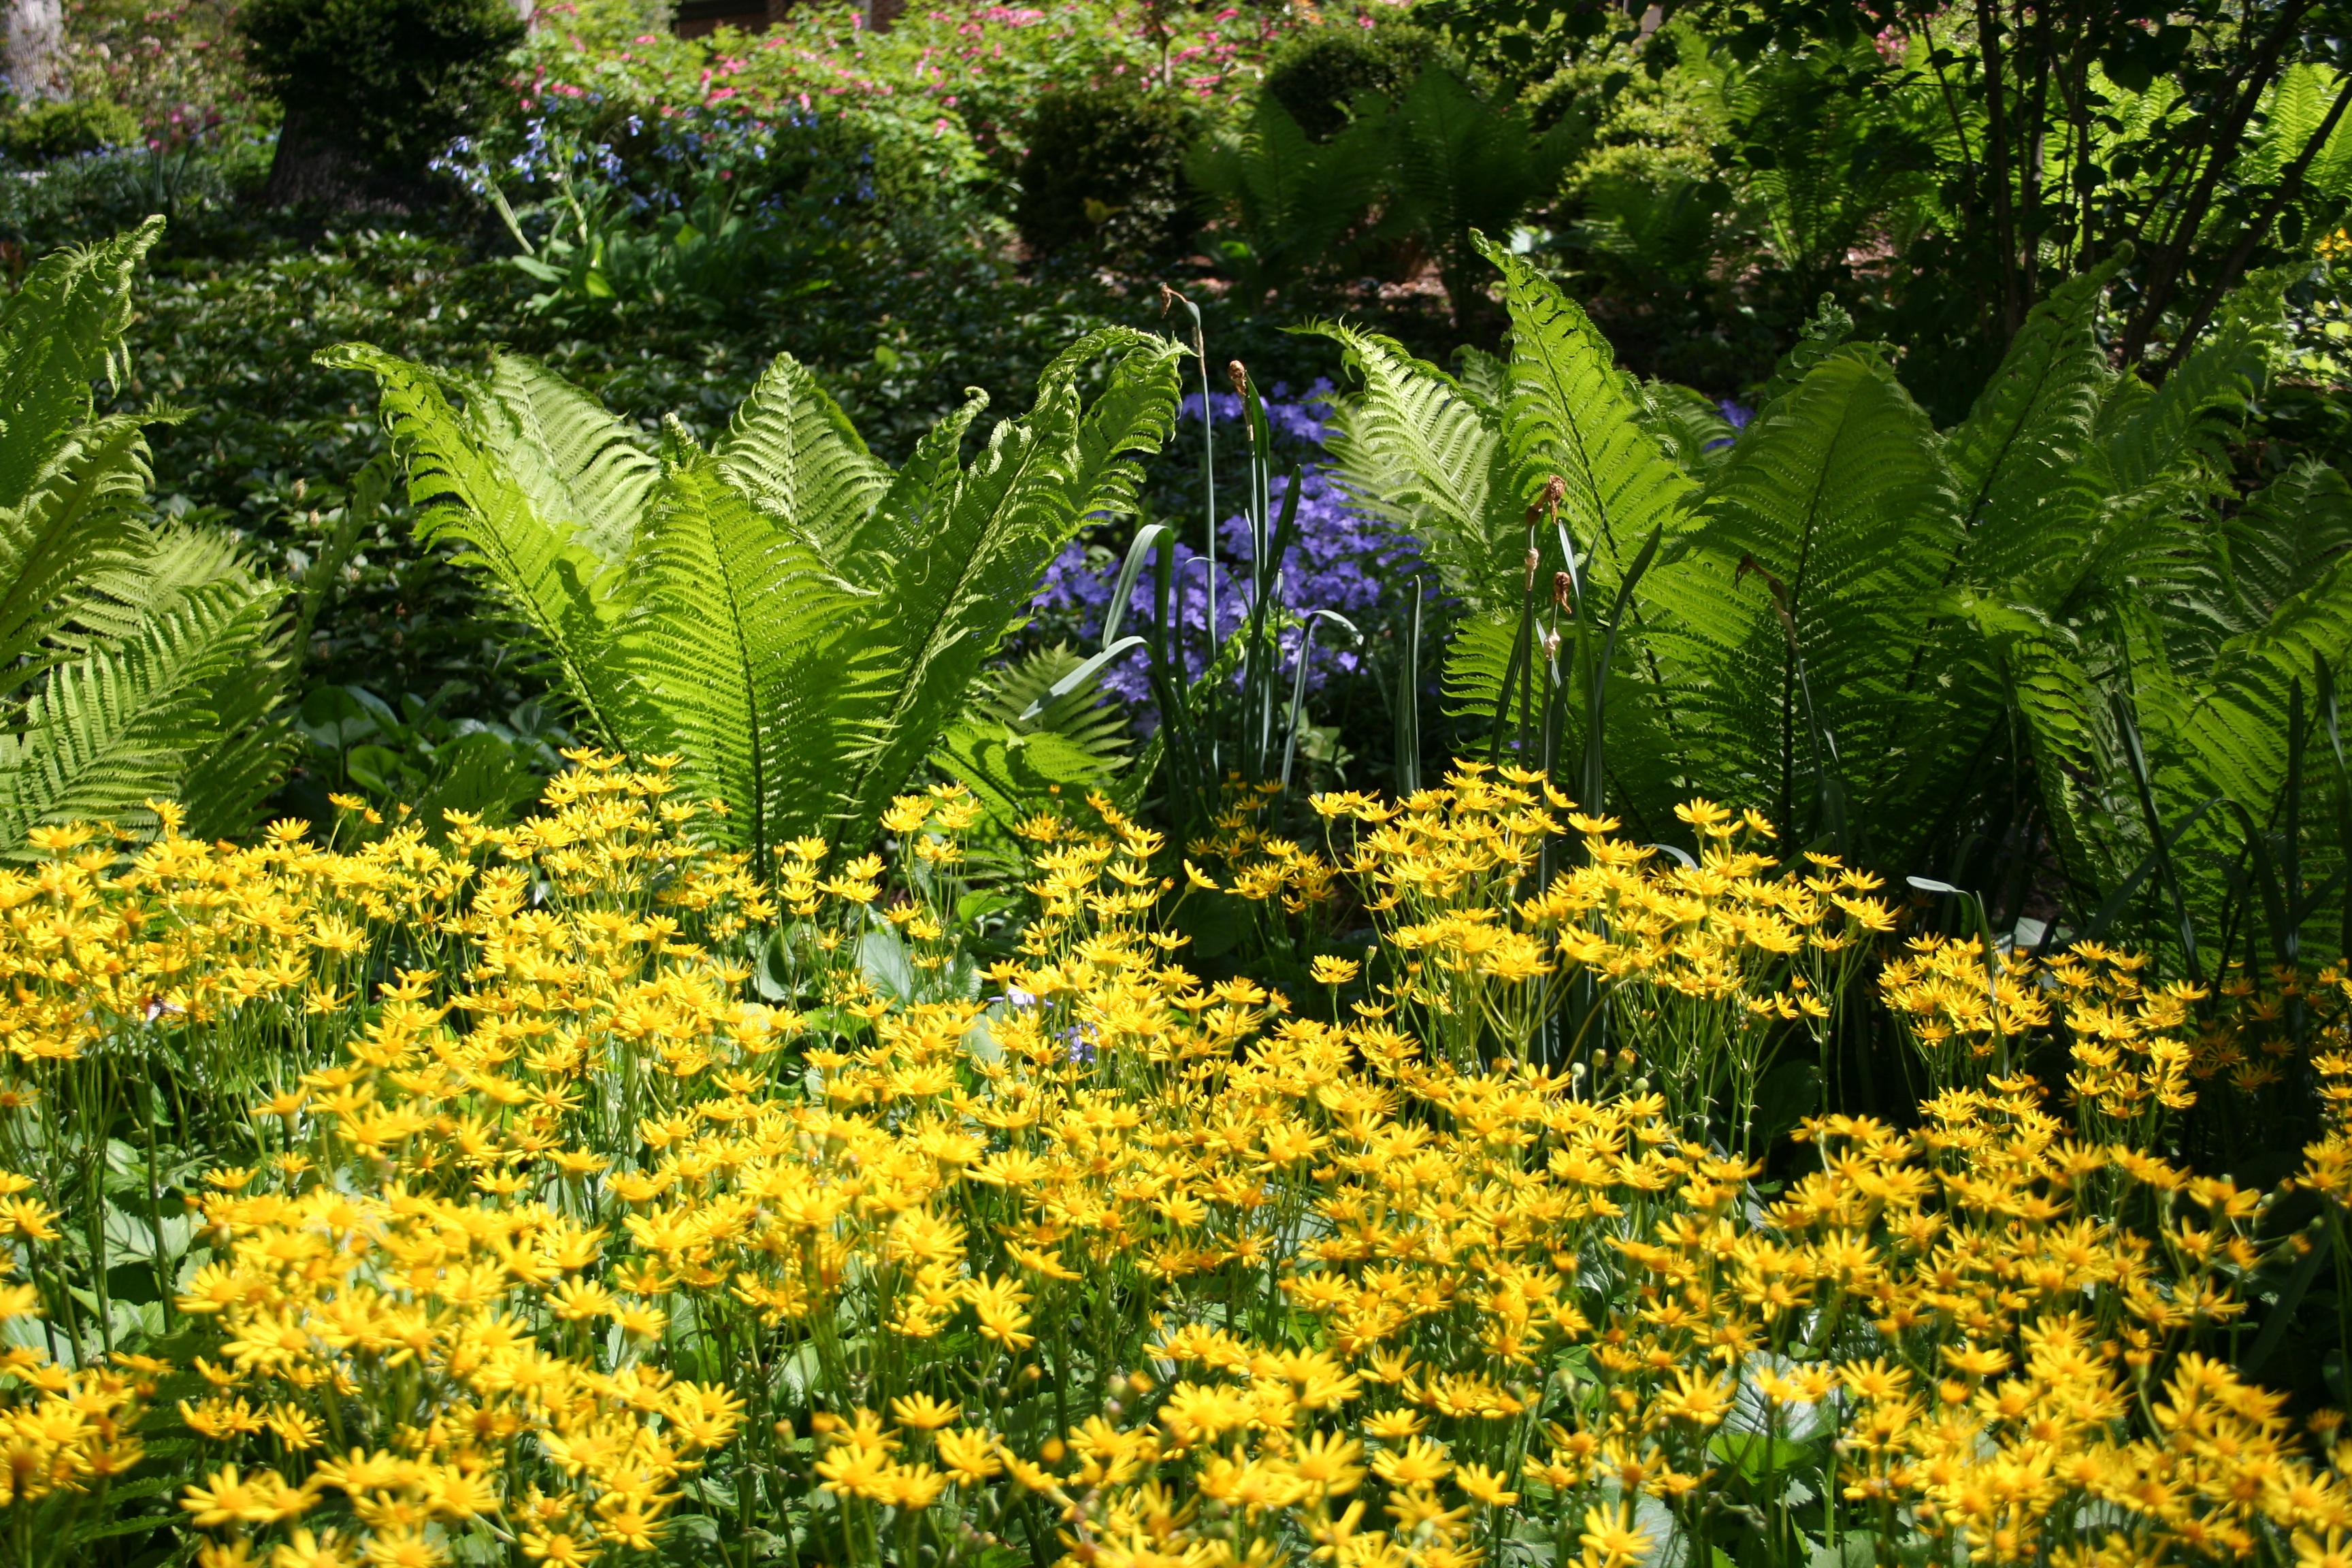
forest, plant, meadow, flower, jungle, botany, garden, flora, wildflower, vegetation, rainforest, botanical garden, hosta, woodland, habitat, yellow flowers, ecosystem, flowering plant, summer garden, land plant